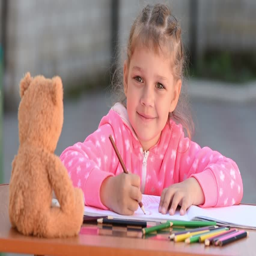
girl looked up from the drawing and looked into the frame